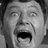
Emotion: happy